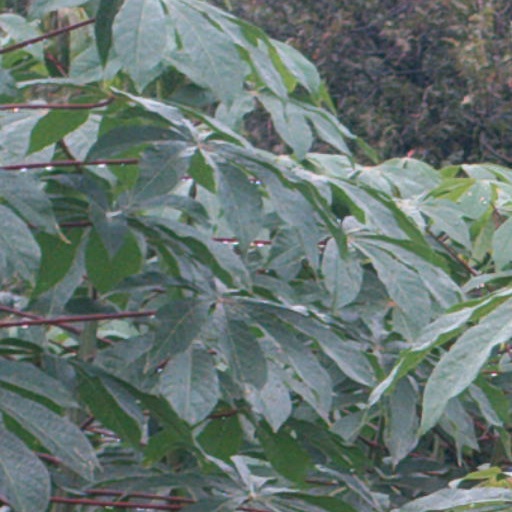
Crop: cassava